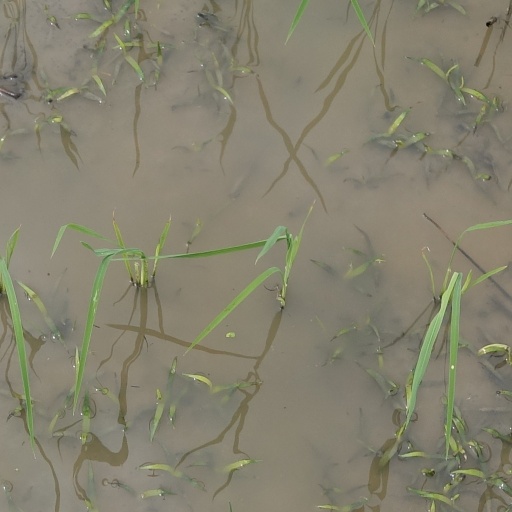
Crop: rice